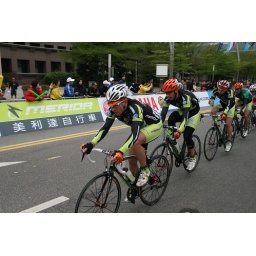
Merida Europe Team won the teams classification, yellow and green jerseys and three stage victories in the 2009 Tour de Taiwan.